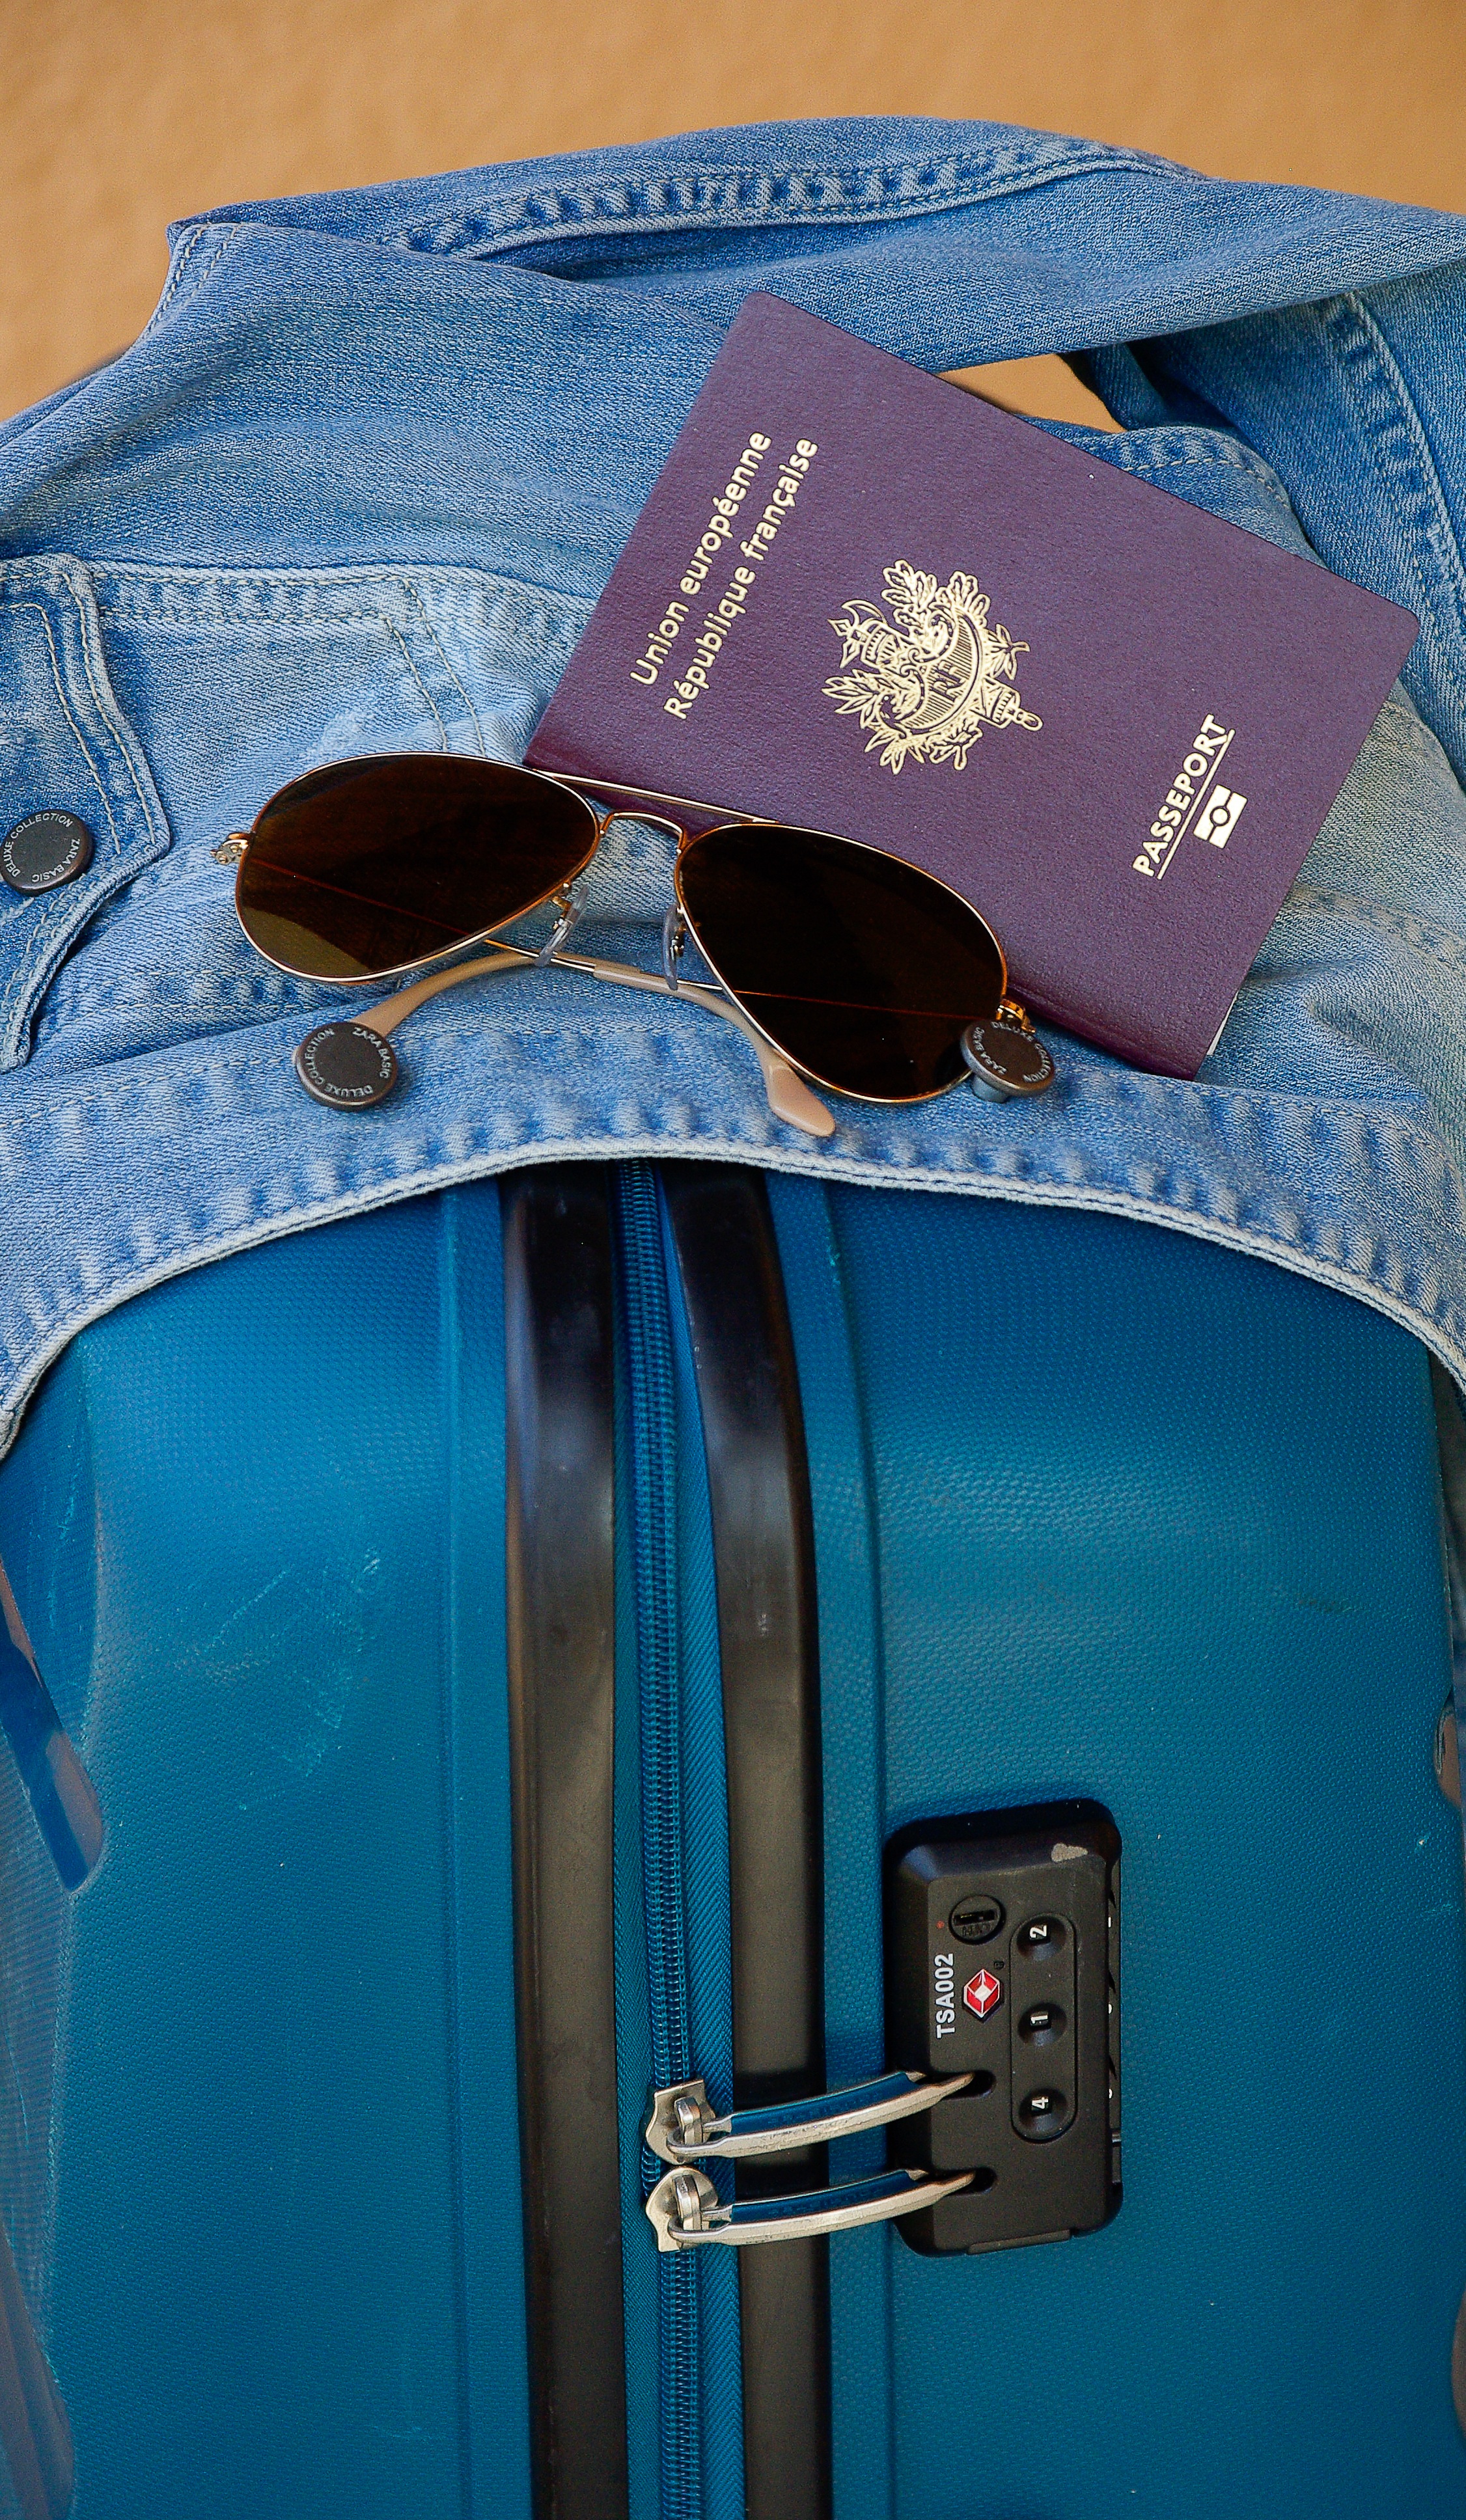
leather, travel, bag, blue, clothing, handbag, textile, departure, sunglasses, suitcase, passport, fashion accessory